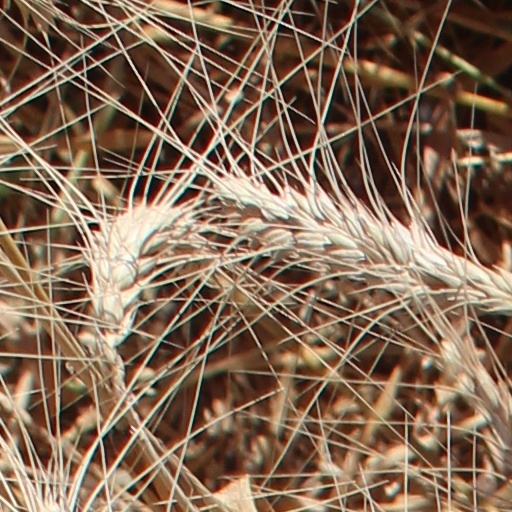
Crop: wheat